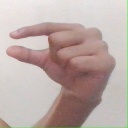
अक्षर: ग